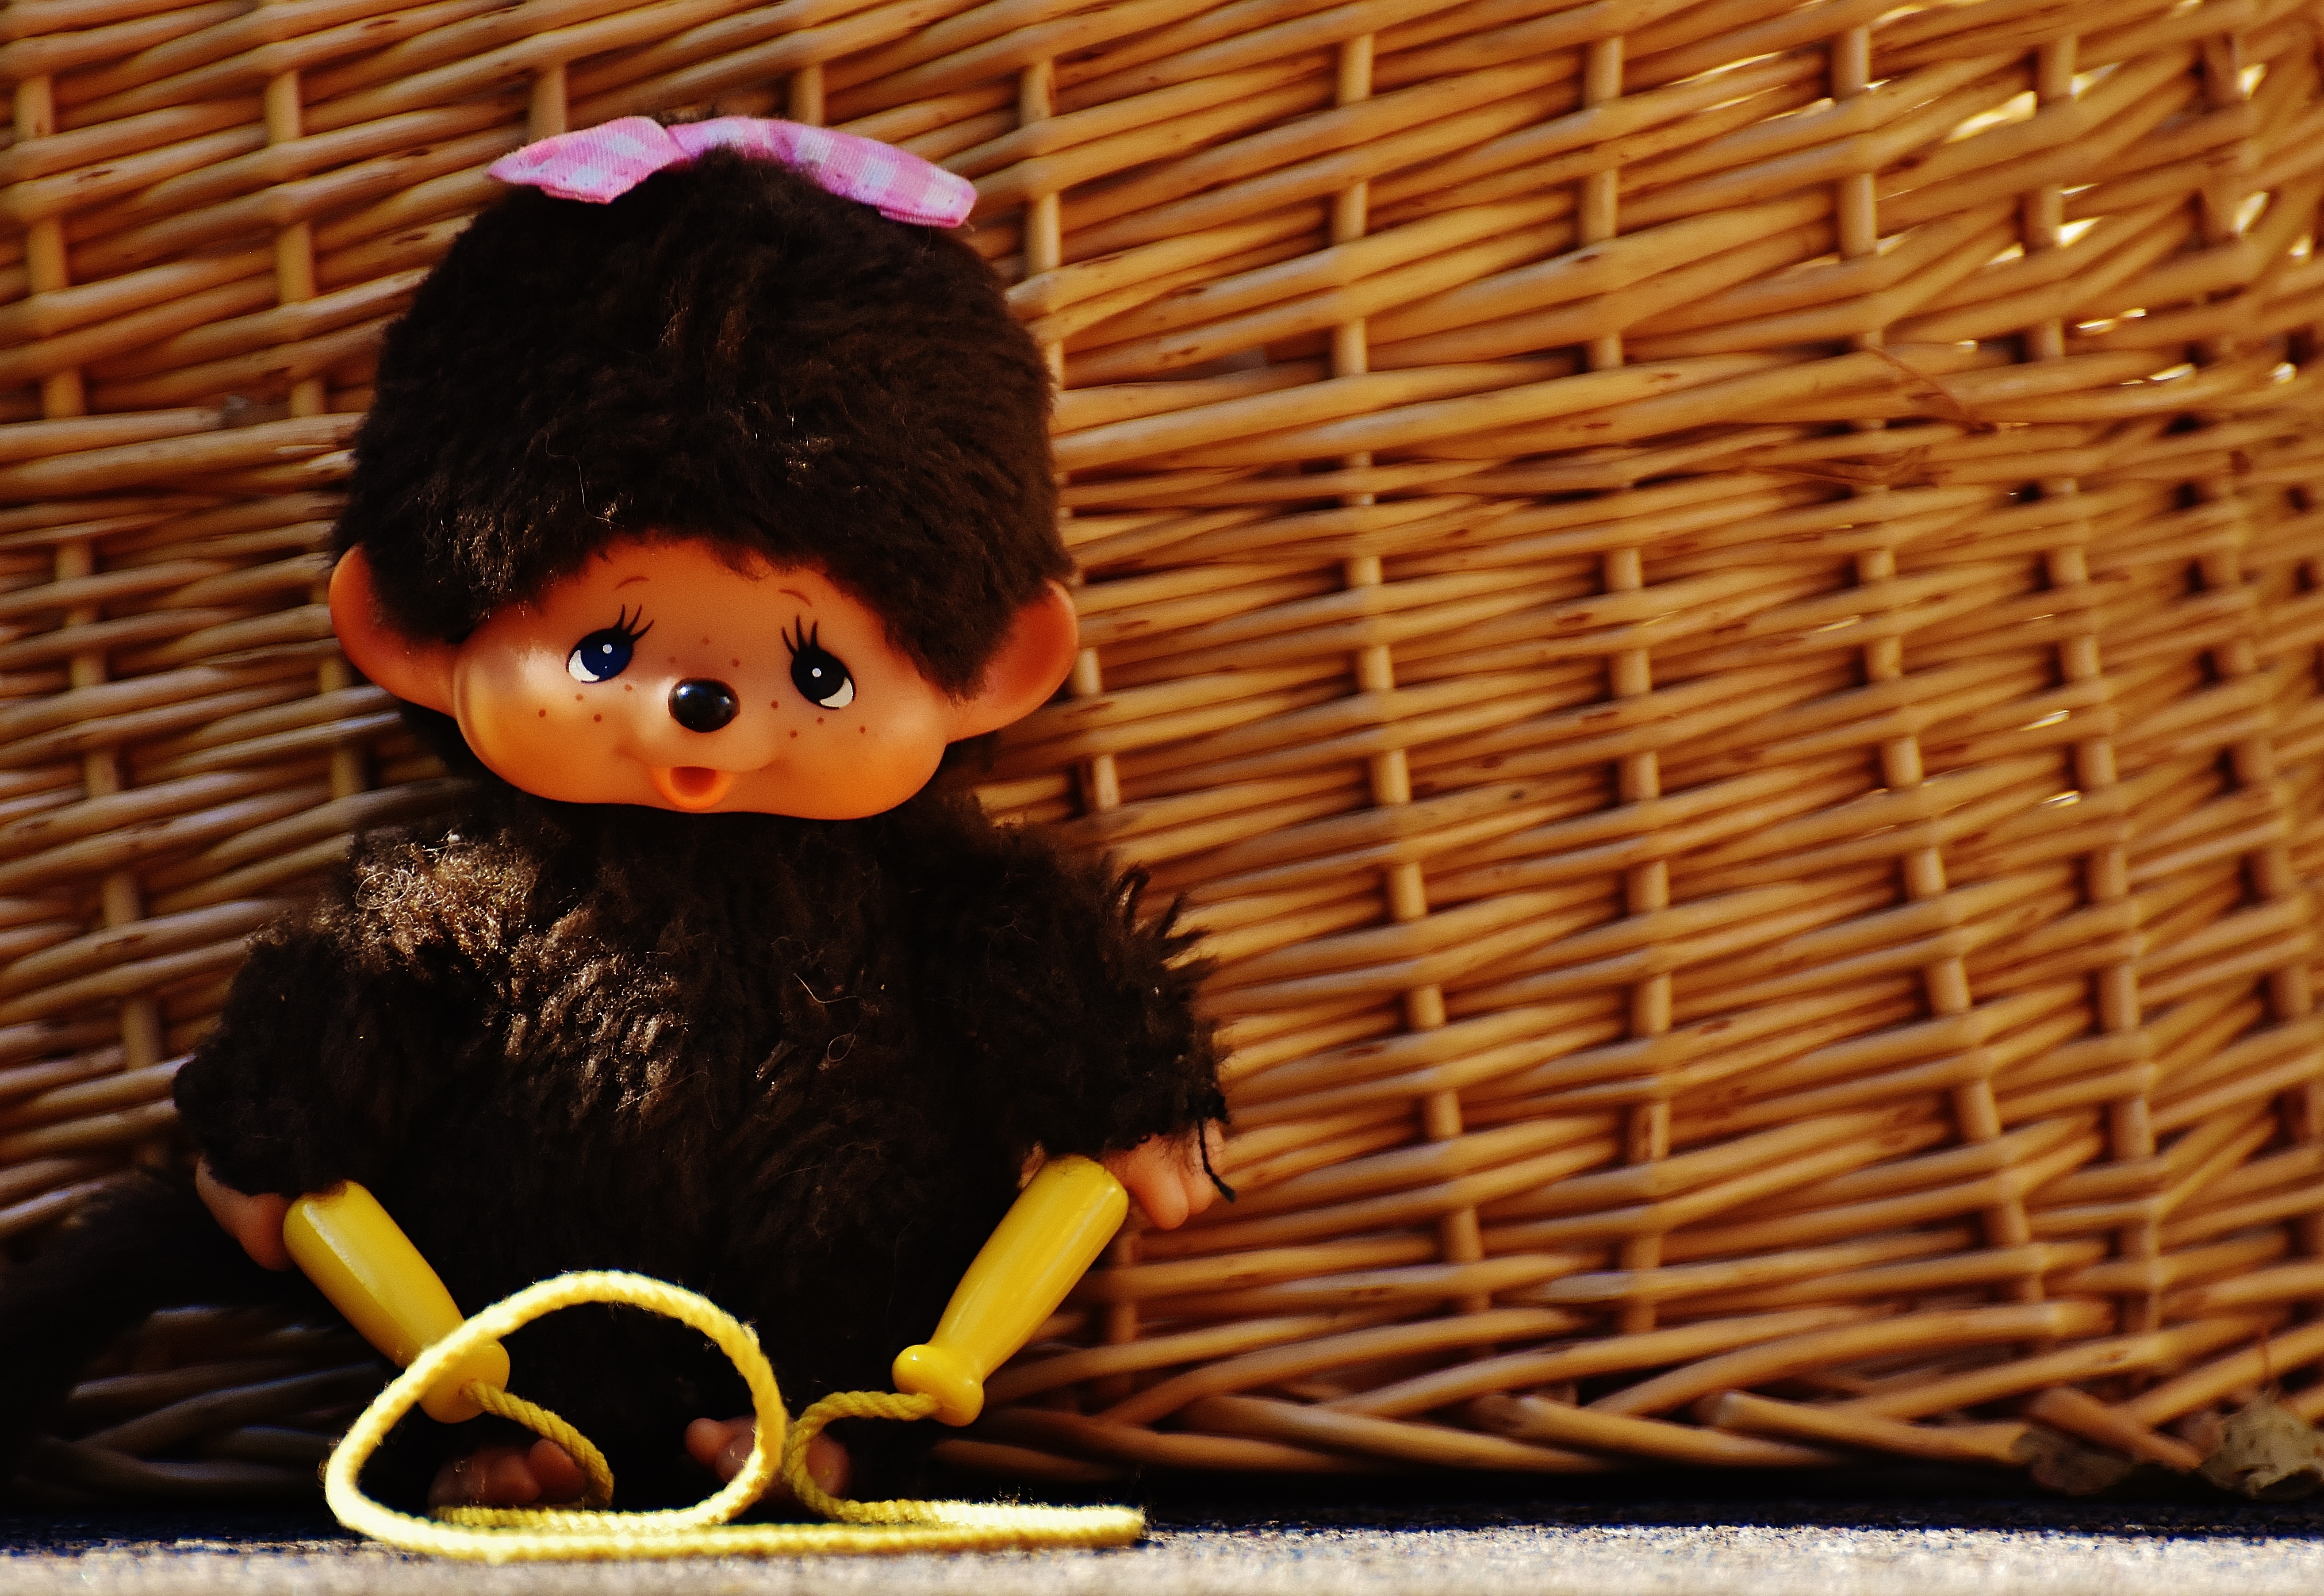
old, cute, fur, child, toy, fig, fun, toddler, toys, funny, plush, stuffed animal, soft toy, monchhichi